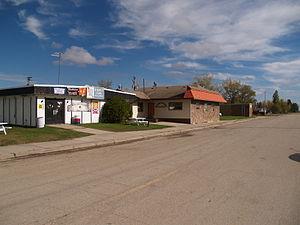
La ville de Goodridge est située dans le comté de Pennington, dans l’État du Minnesota, aux États-Unis. Sa population s’élevait à 132 habitants lors du recensement de 2010, estimée à 132 habitants en 2016.